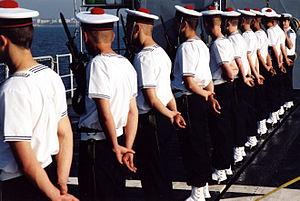
Garde d'honneur sur la frégate Tourville
Cette page propose une liste de couvre-chefs par ordre alphabétique.
Le bachi ou bâchi, dans l'argot maritime français, est le couvre-chef des matelots et quartiers-maîtres de la Marine nationale française.